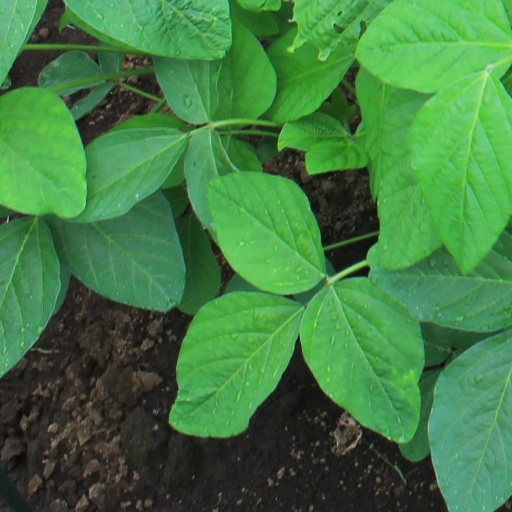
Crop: soybean